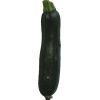
Label: dark_zucchini